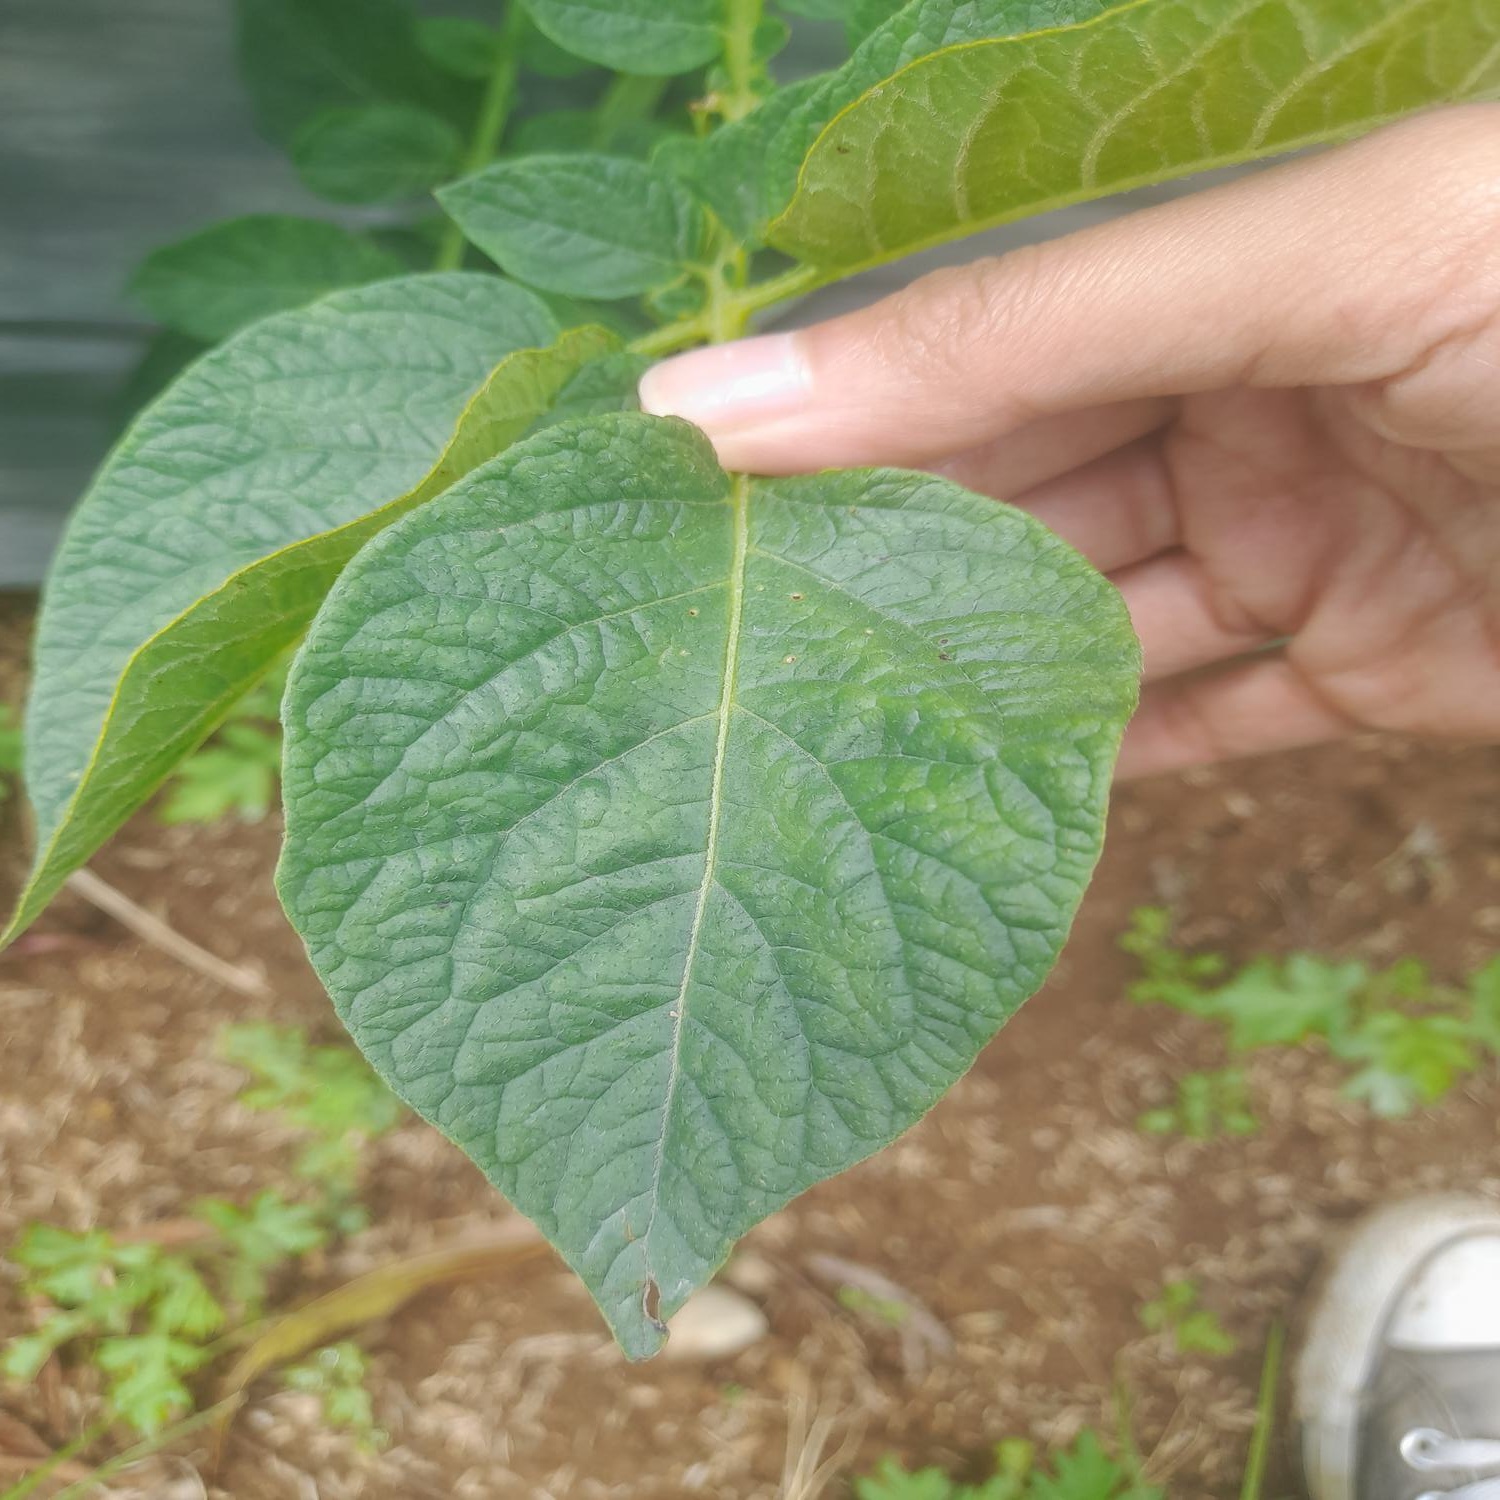
Etiqueta: Virus